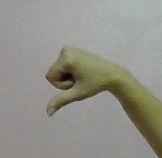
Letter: waw